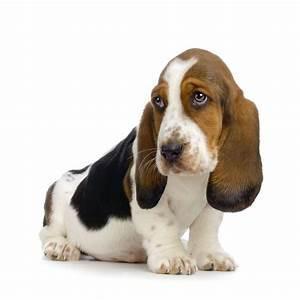
dog